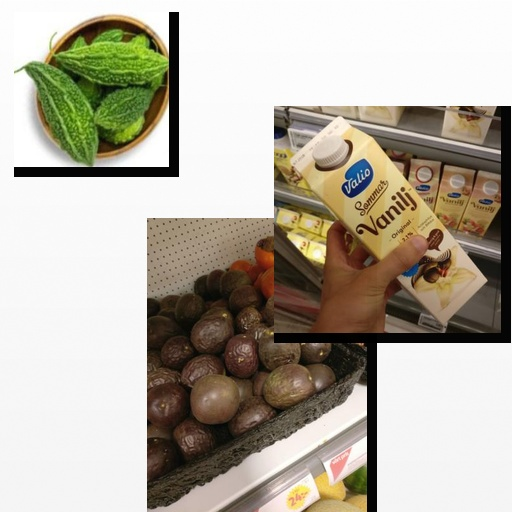
Food items: passion_fruit, vanilla_yoghurt, bitter_gourd